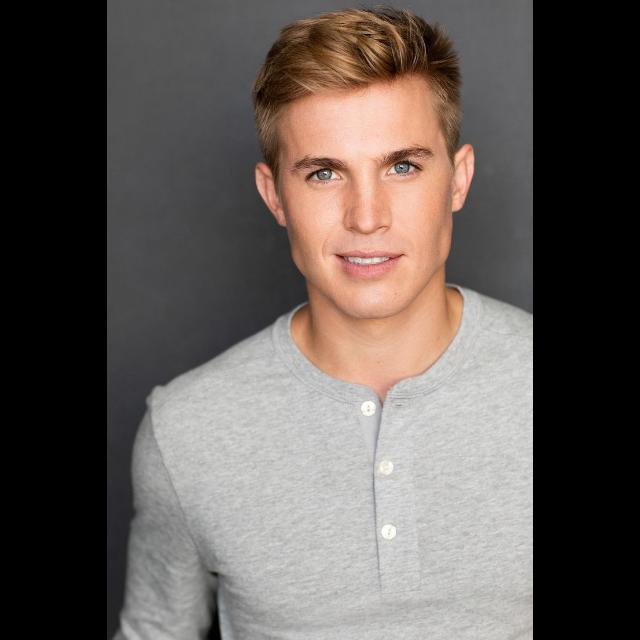
Portrait style: Real Portrait